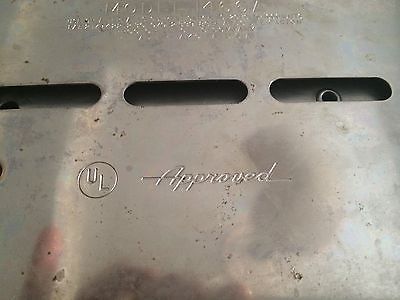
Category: toaster